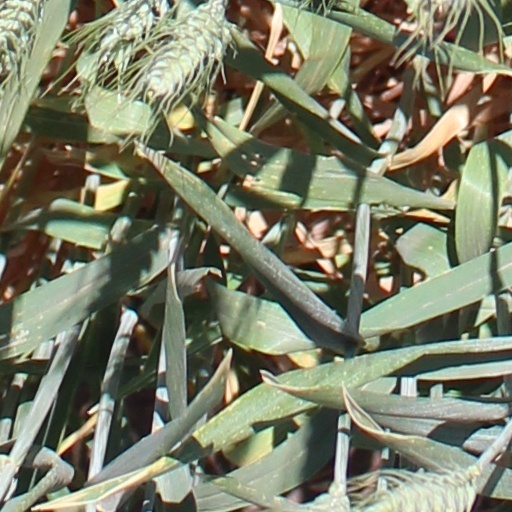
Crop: wheat